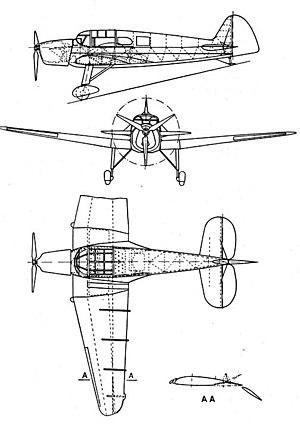
Le Fieseler Fi 97 était un avion de tourisme et de compétition allemand des années 1930, monoplan à quatre places, construit par la firme Fieseler.